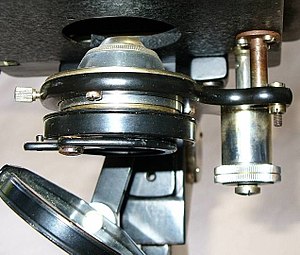
Mikroskop / Mekaniske dele af et mikroskop
Et mikroskop bruges til at danne et forstørret billede af et objekt. Ordet mikroskop er sammensat af følgende græske ord: mikrós for lille samt skopein for at betragte.